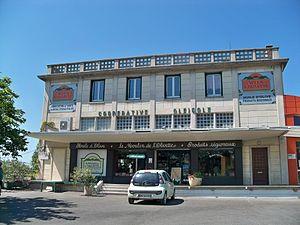
Batiment de la coopérative oléicole de Manosque (04), France
Manosque est une commune française, située dans le département des Alpes-de-Haute-Provence en région Provence-Alpes-Côte d'Azur. Les habitants de Manosque s'appellent les Manosquins. Manosque est la ville la plus peuplée des Alpes-de-Haute-Provence.
Le moulin de l'Olivette est un des plus anciens moulins à huile du département des Alpes-de-Haute-Provence.